Soyuz TMA-21

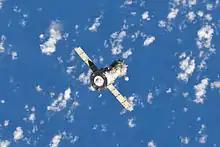
The Soyuz spacecraft departs the Space Station on September 16, 2011.

The Soyuz TMA-21 crew had been due to come back on September 8 but its return was delayed due to the crash of the Progress M-12M on August 24.